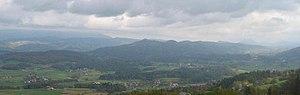
Moravče est une commune du centre de la Slovénie située dans la région de la Haute-Carniole.